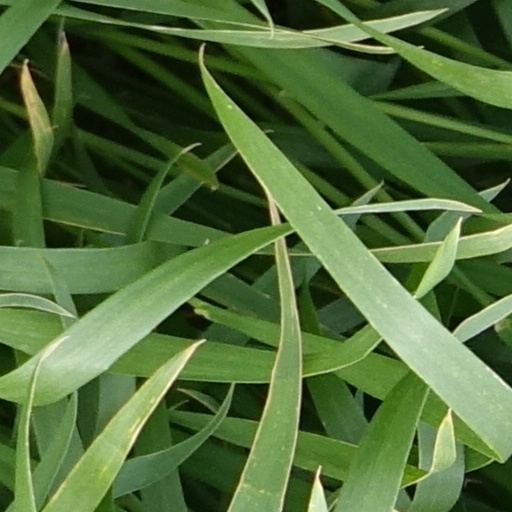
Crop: wheat